Free flight (model aircraft)

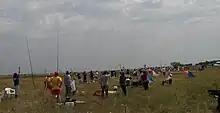
2007 FAI Free Flight World Championships in Odesa, Ukraine

Competitions normally involve up to seven rounds during the day, each flown to a maximum flight time hard to achieve without thermal assistance. An automatic on-board time switch upsets the trim of the aircraft when the "max" is achieved, to bring the aircraft down safely and quickly. Locating and recovering the aircraft for further flights is an important part of free-flight. Many aircraft carry radio location beacons, and flyers will use GPS, binoculars, a compass, and a directionally sensitive radio tracking receiver to assist them. A day's flying and retrieval may well involve or so on foot or on bike, depending on wind strength.